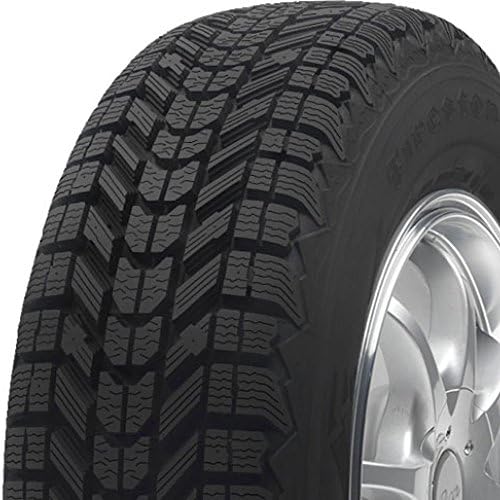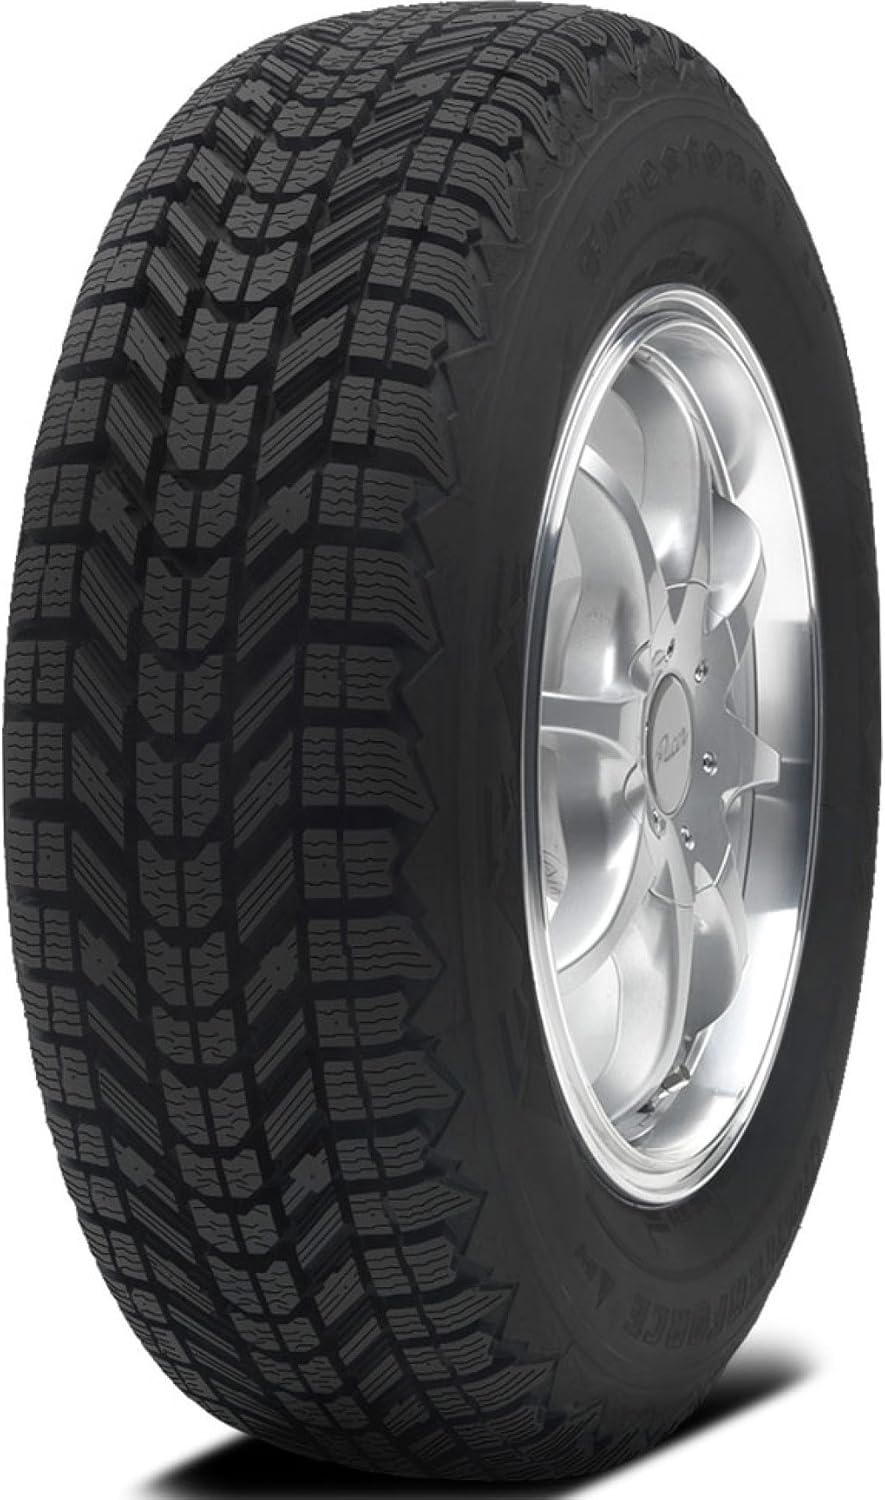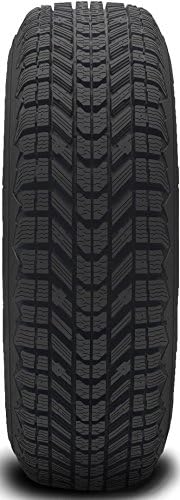
Firestone Winterforce UV Winter/Snow SUV Tire P265/75R16 114 S
Category: Automotive
The Firestone Winterforce UV delivers traction and a comfortable ride in all winter weather conditions, for light trucks, SUVs and CUVs.
Features: Severe Snow Performance Meets The Severe Snow Service Requirements Of The Rubber Manufacturers Association (Rma) And The Rubber Association Of Canada (Rac). | Pinned For #12 Studs Extra Traction Potential. | Directional Tread Pattern Optimizes Wet And Dry Performance Through Tread Design. | High-Sipe Density Latest In High-Sipe Density, Three-Dimensional Tread Patterns For Confident Snow, Wet And Ice Traction. Mud And Snow Rated. | Severe Snow Performance - Meets the severe snow service requirements of the Rubber Manufacturers Association (RMA) and the Rubber Association of Canada (RAC) | Pinned for #12 studs - Extra traction potential | Directional Tread Pattern - Optimizes wet and dry performance through tread design